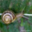
Label: snail